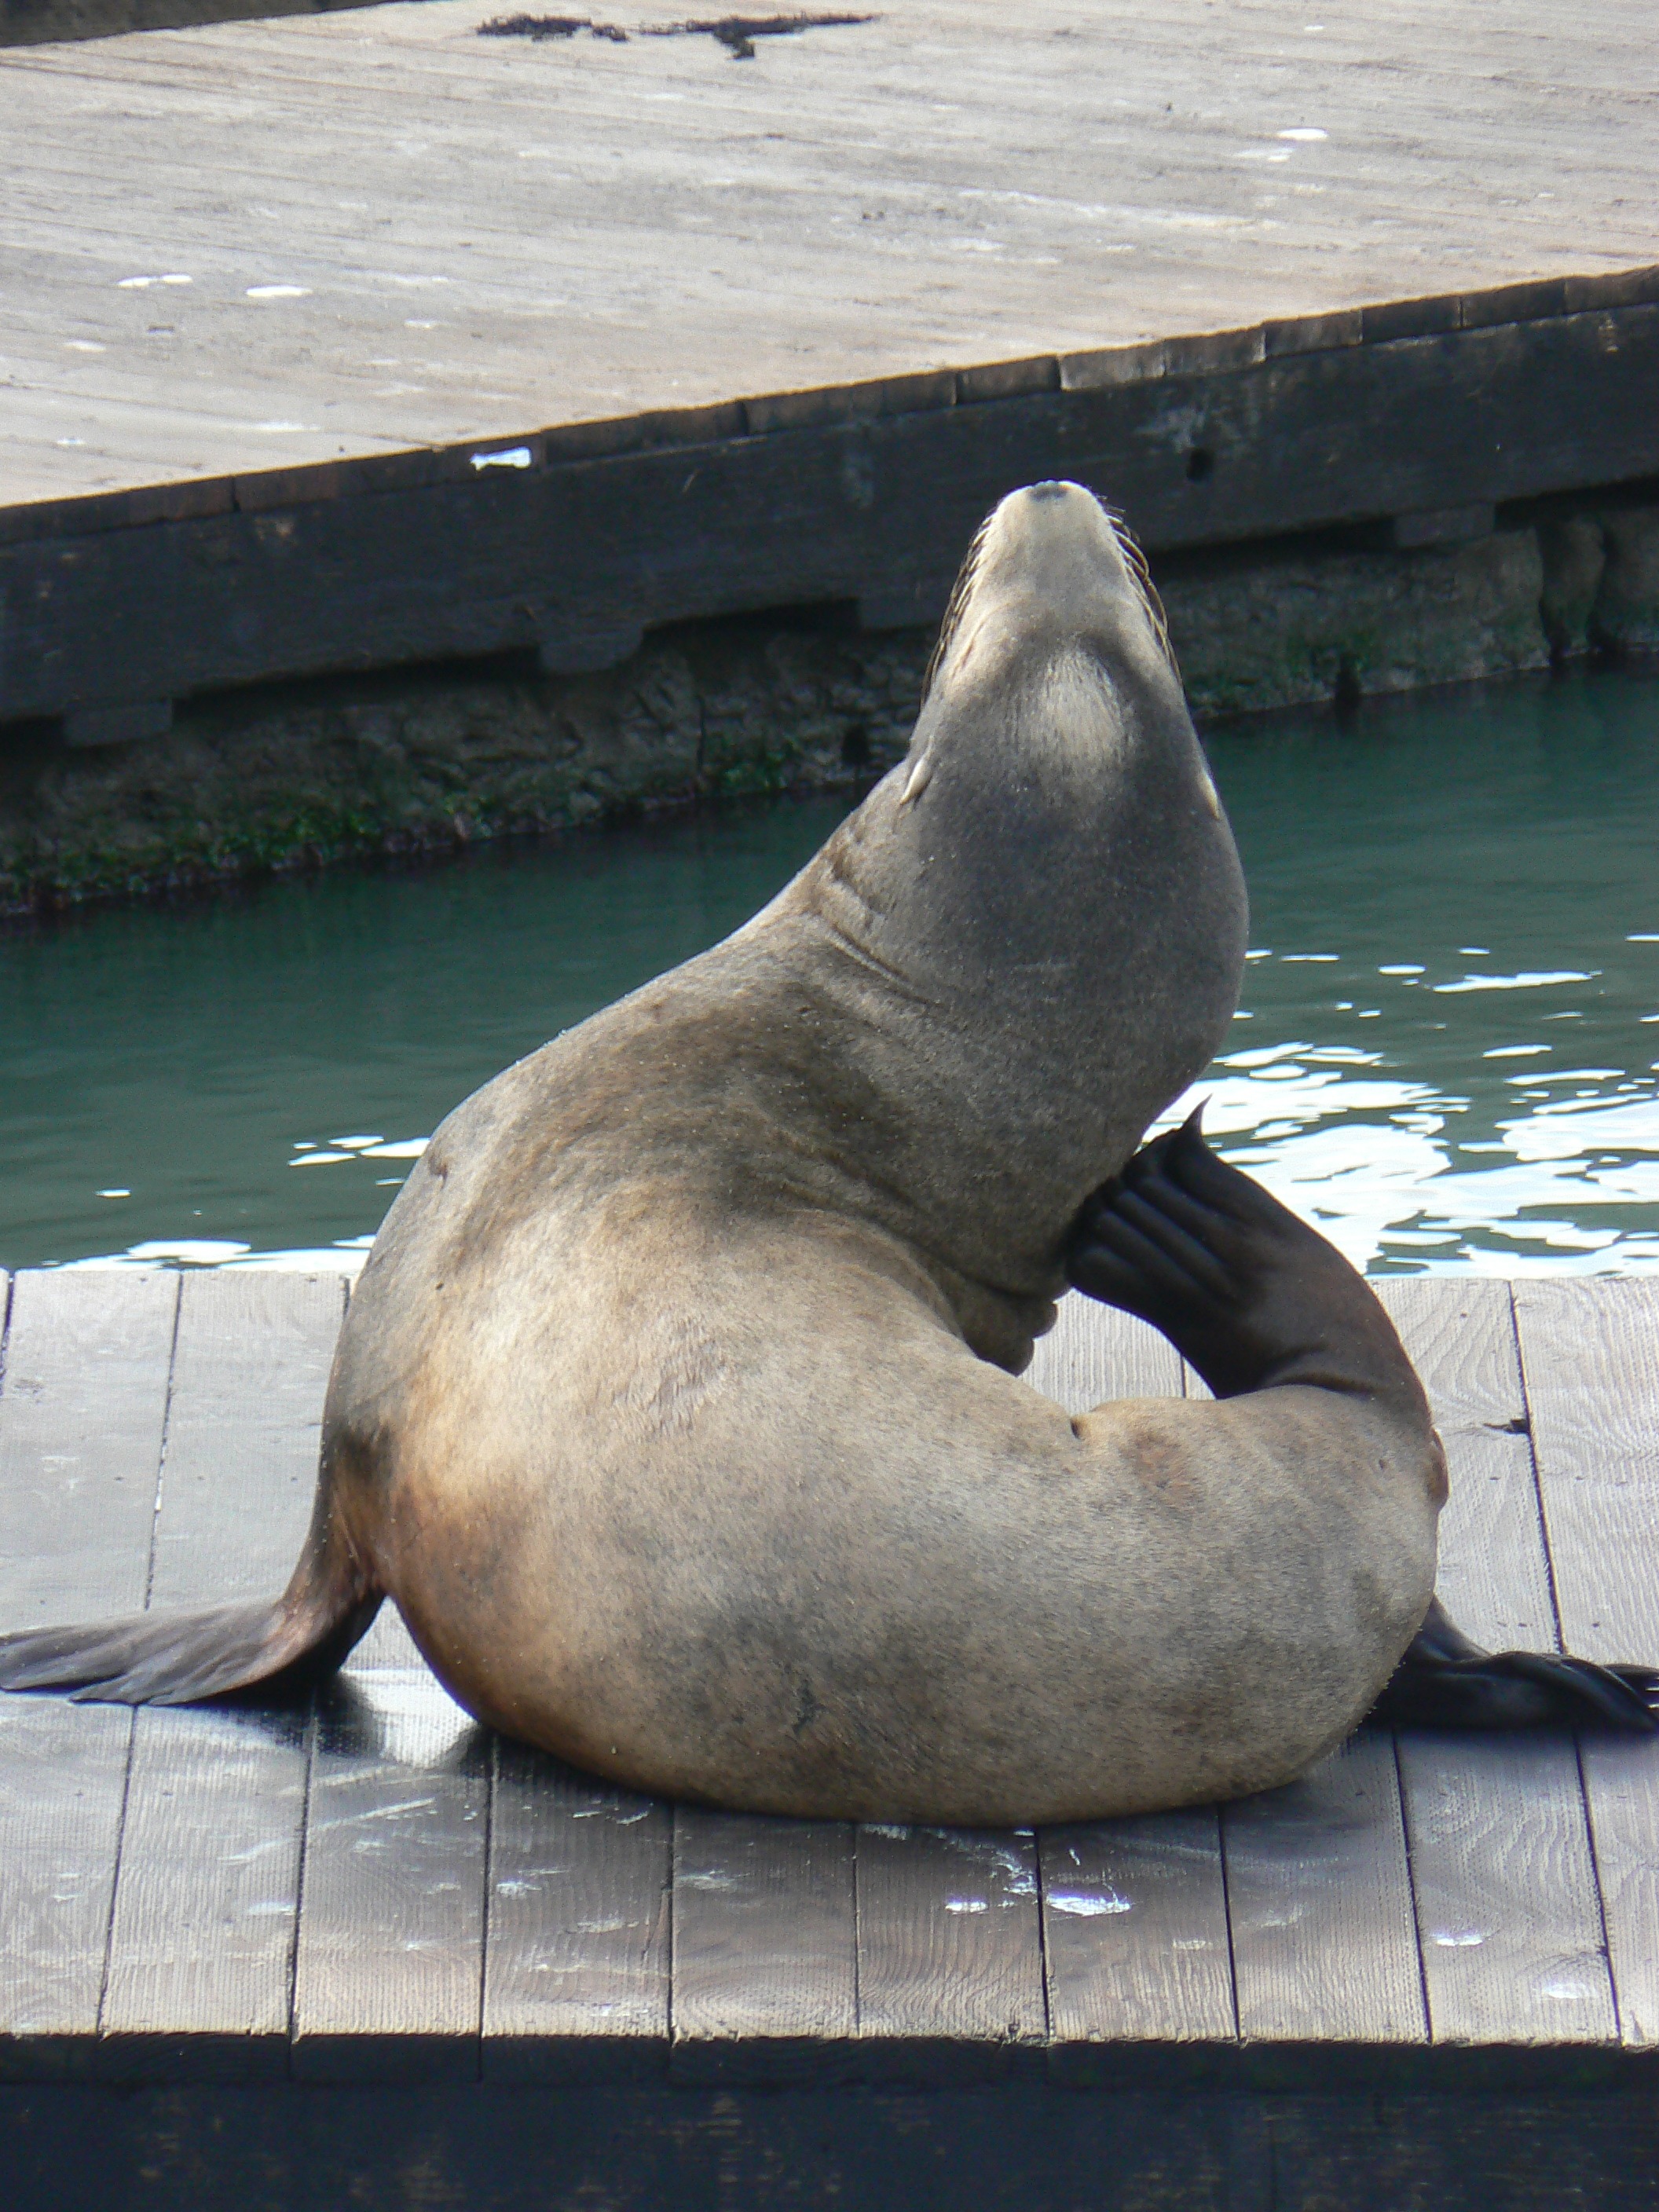
animal, zoo, brown, mammal, aquatic, sealion, fauna, sea lion, sculpture, marine, seals, vertebrate, wharf, harbor seal, marine mammal, californianus, california sea lion